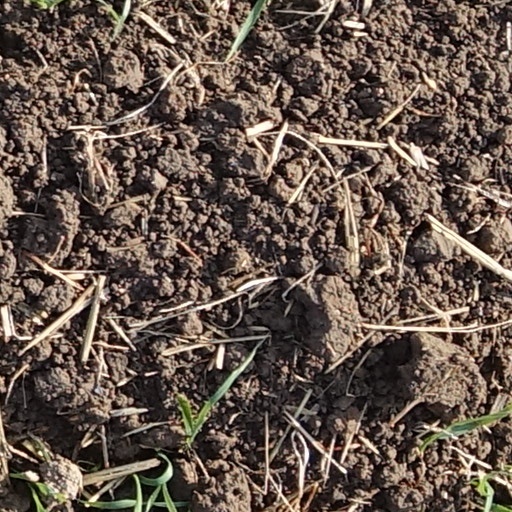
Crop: wheat